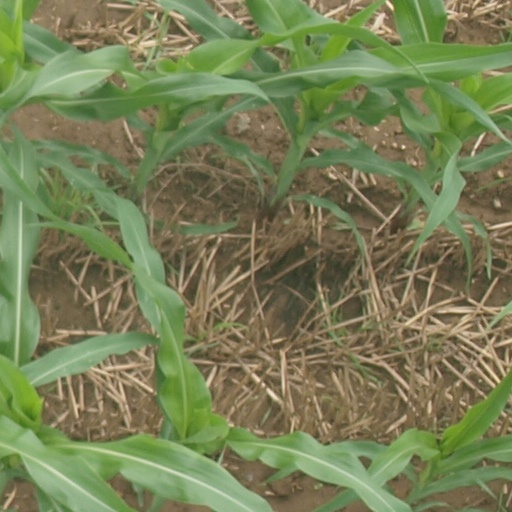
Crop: maize; corn